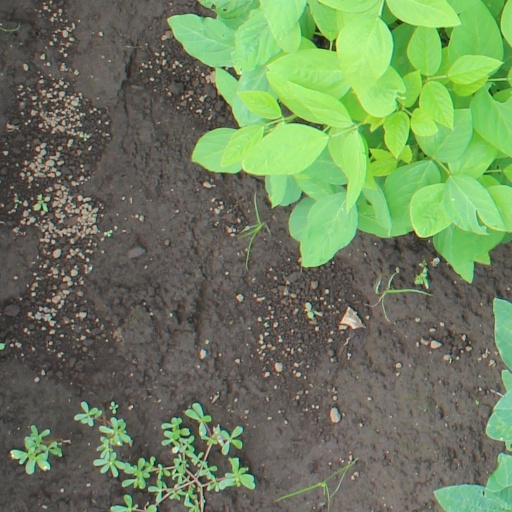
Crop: soybean